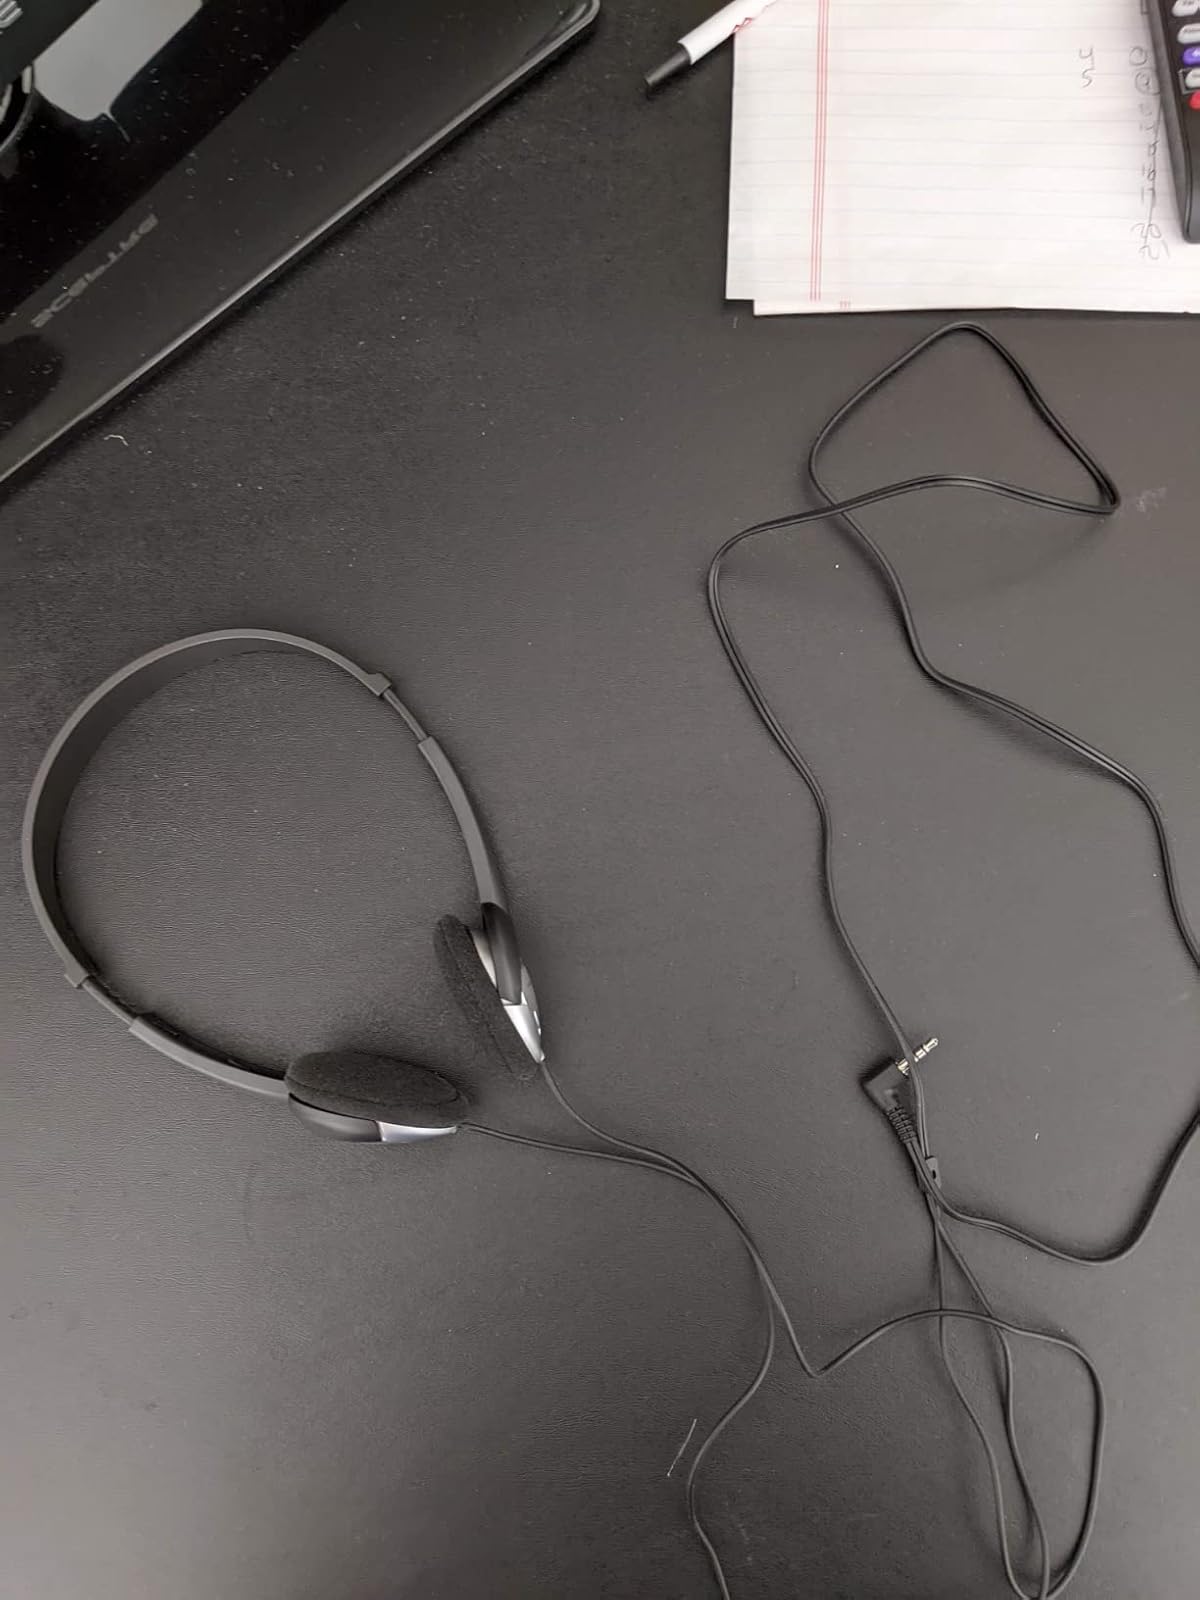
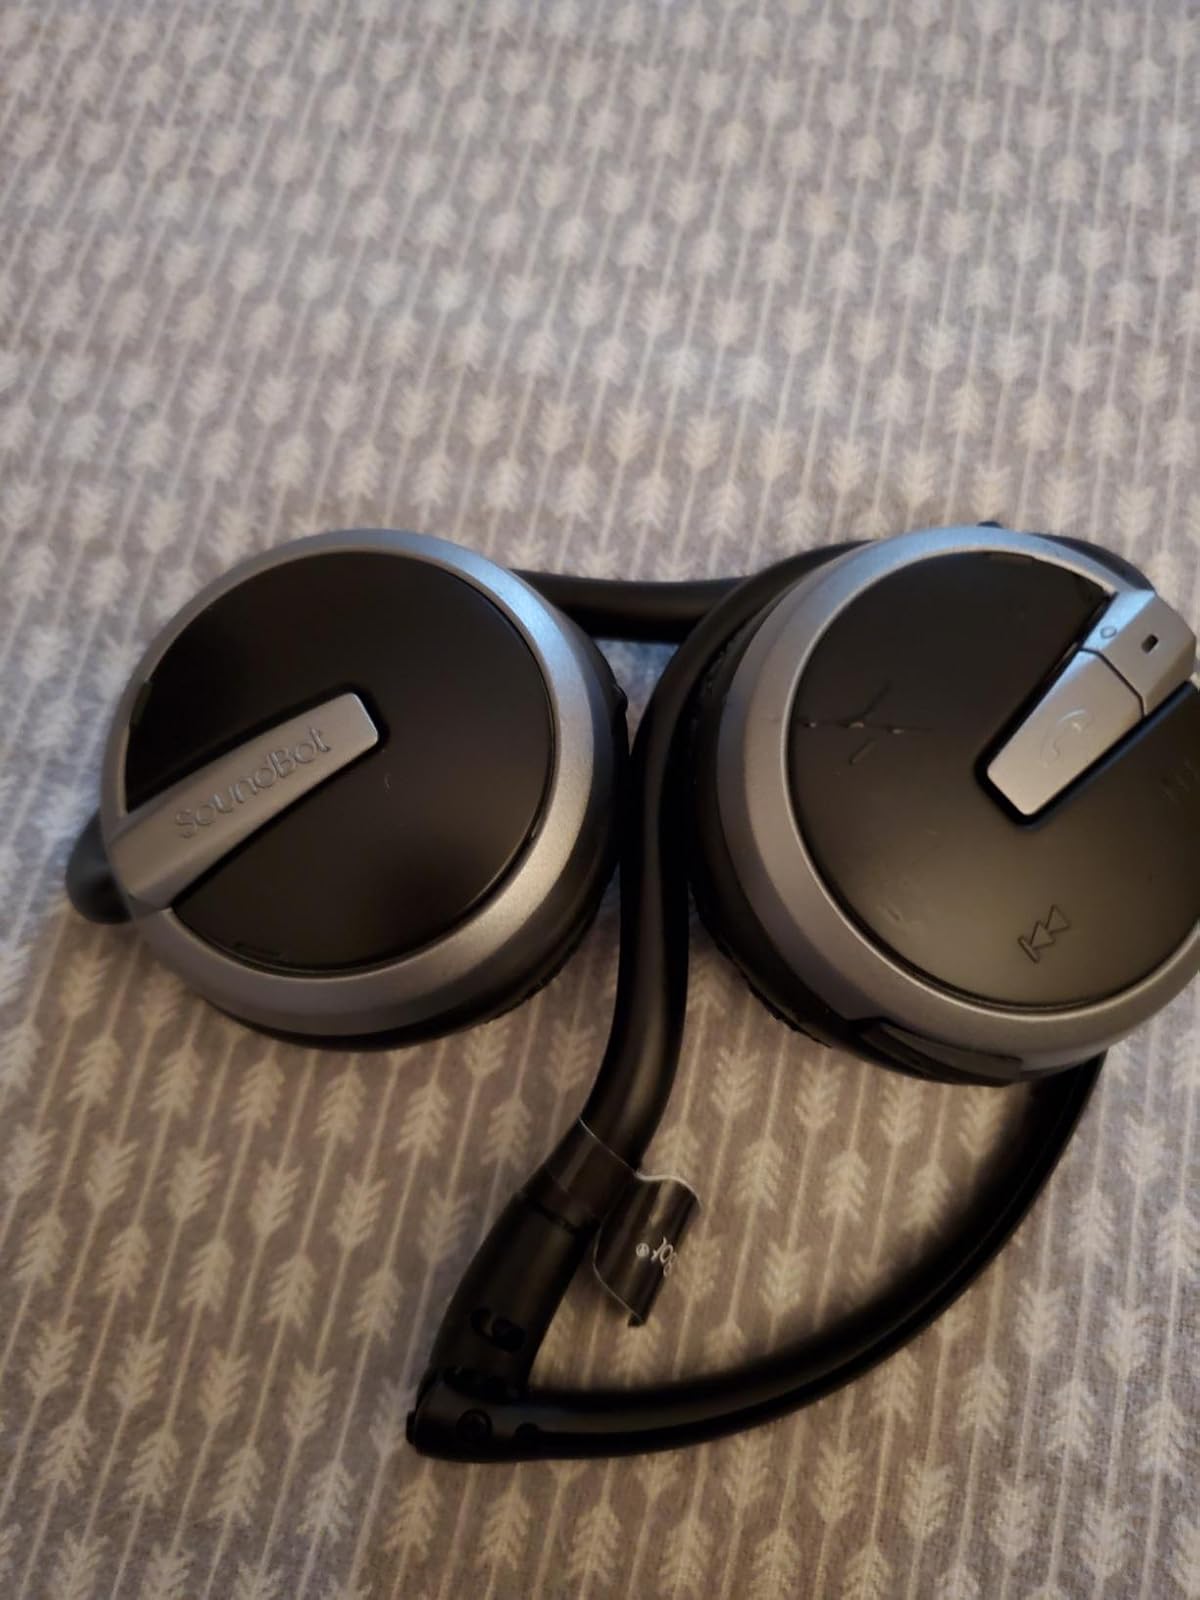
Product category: headphones
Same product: no